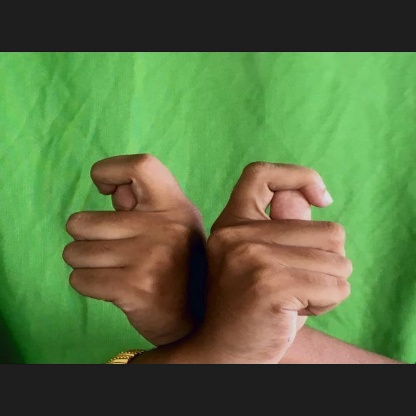
Mudra: Berunda